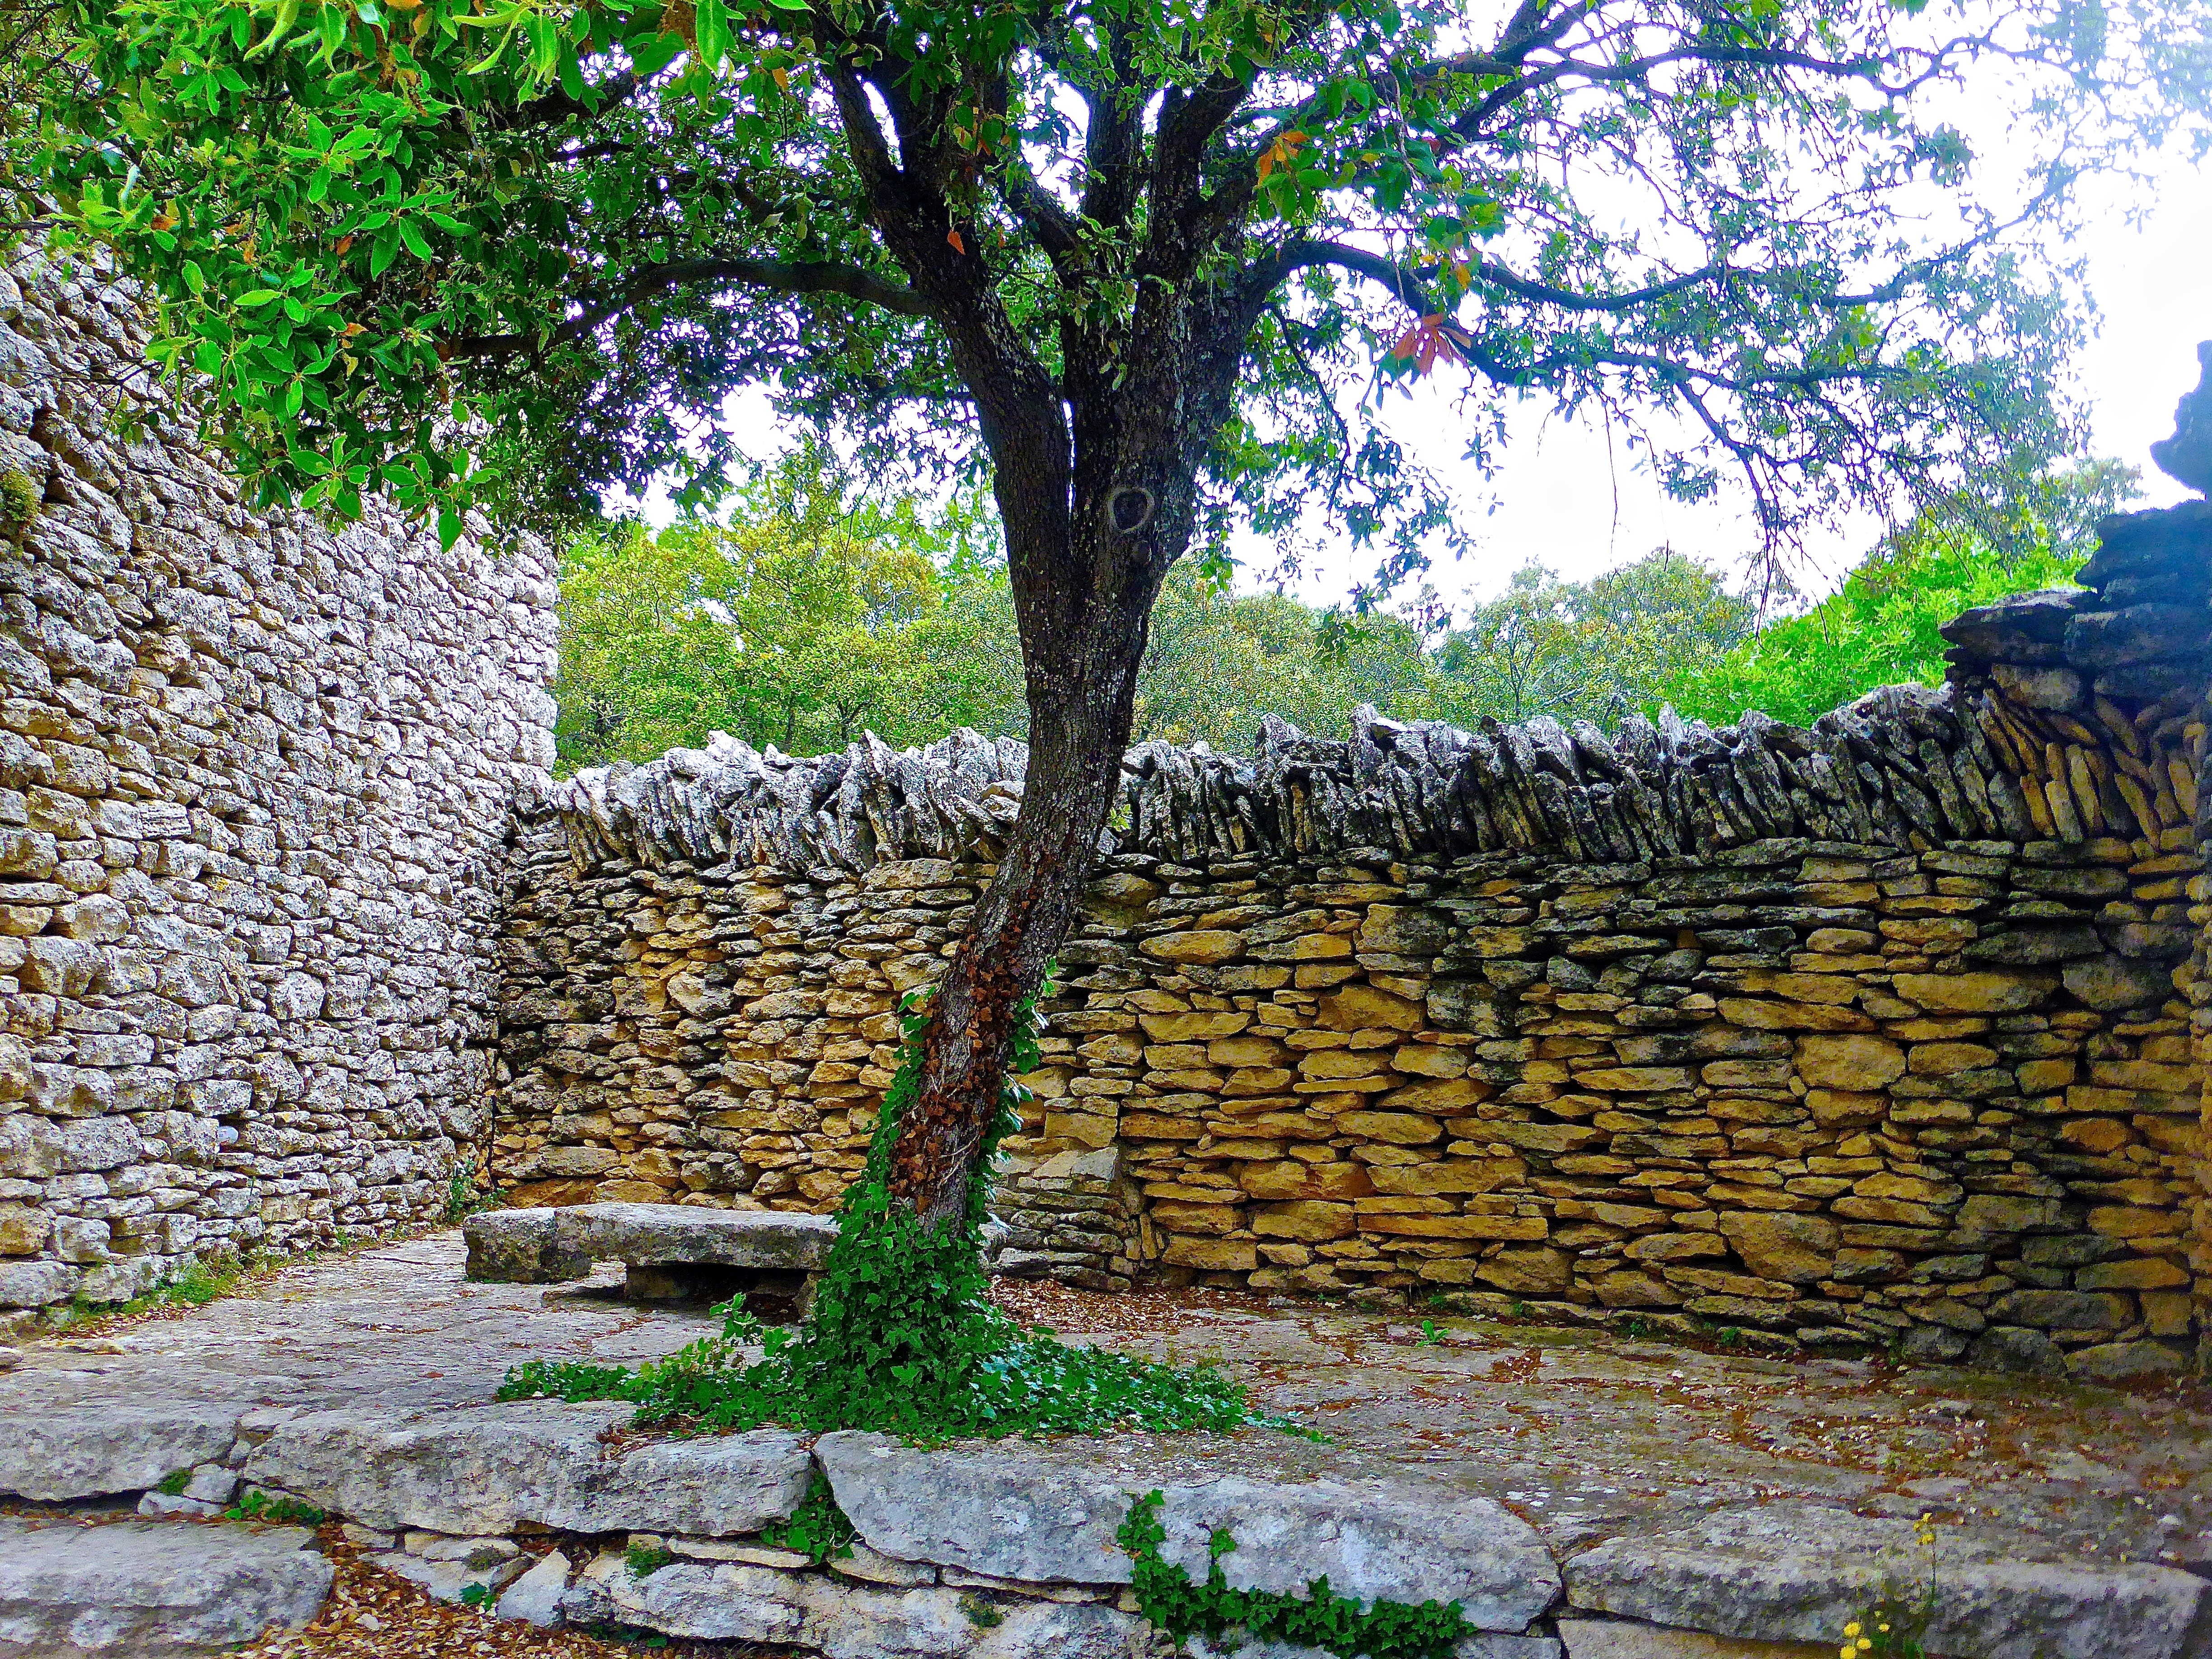
tree, rock, leaf, flower, wall, stone, peaceful, natural, autumn, backyard, property, botany, stone wall, garden, security, courtyard, ruins, shrub, privacy, private, protection, yard